Alexander Campbell Cameron

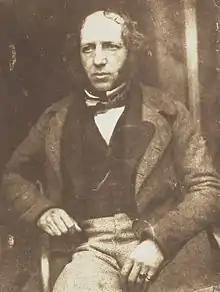
Alexander Campbell of Monzie by Hill & Adamson

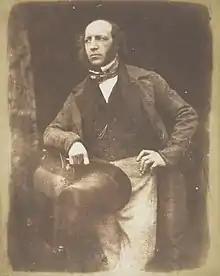
Alexander Campbell of Monzie standing by Hill & Adamson

Alexander Campbell Cameron (30 December 1812 – 5 January 1869), known as Alexander Campbell until 1844, was a British Conservative politician.